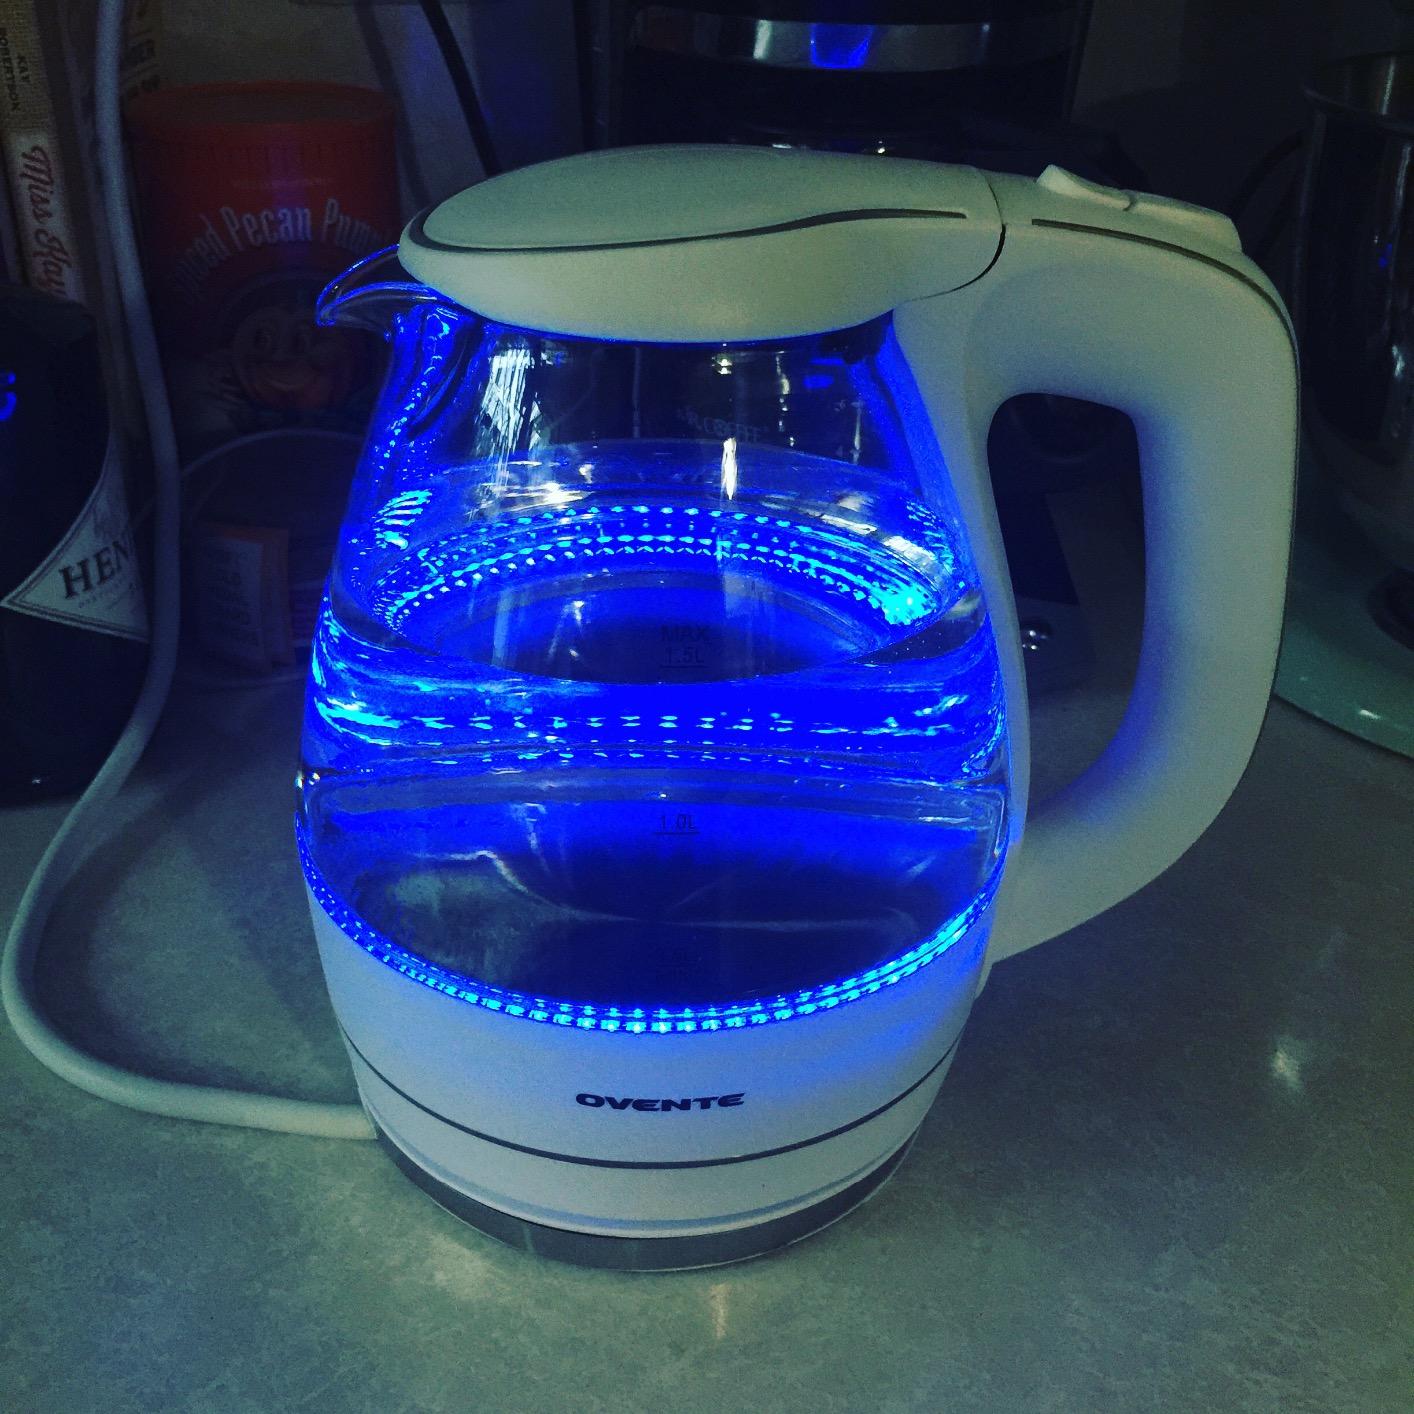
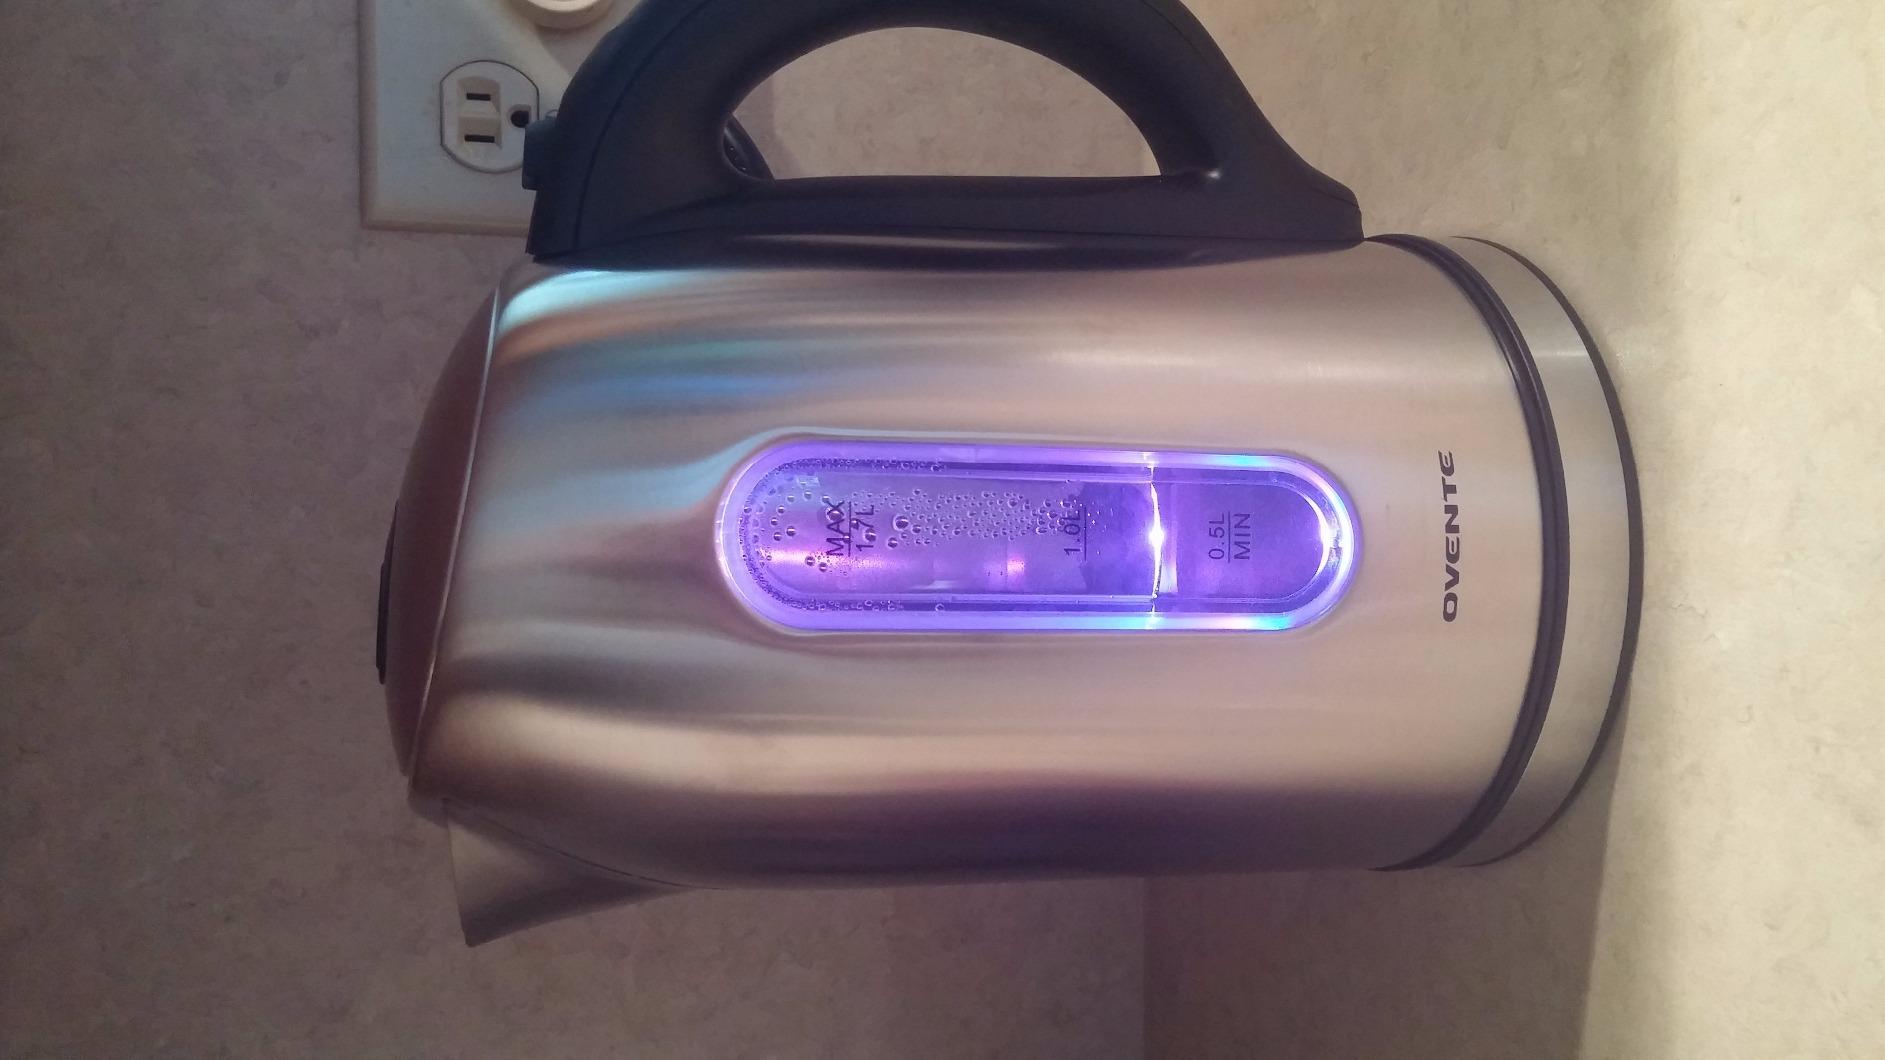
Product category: items_kettle
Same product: no